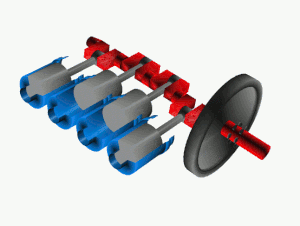
Krumtapaksel
Krumtapakslen er rød og roterende. Oprindelse: NASA.
En Krumtapaksel er en del af en krumtapmekanisme, som konverterer en frem-og-tilbage bevægelse til en roterende bevægelse.